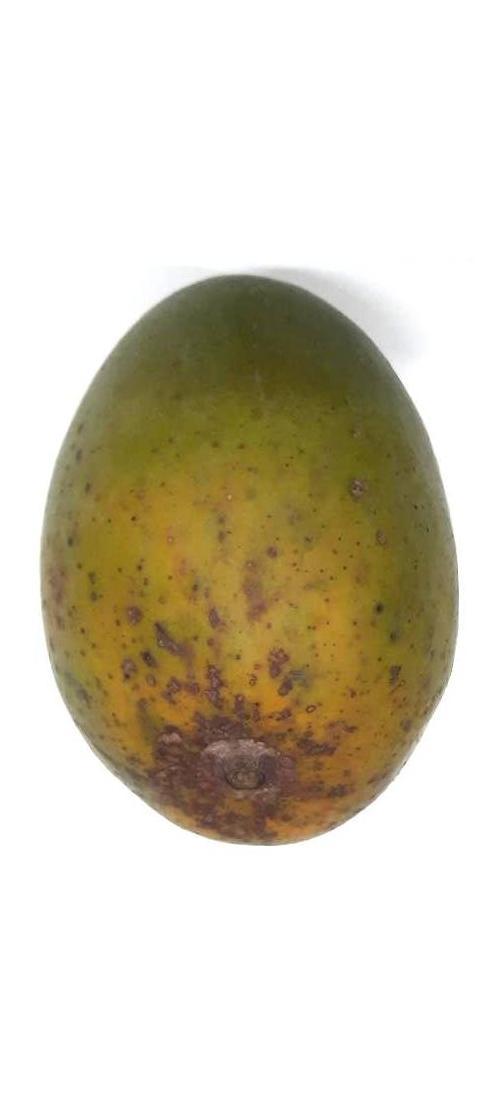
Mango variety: Himsagor